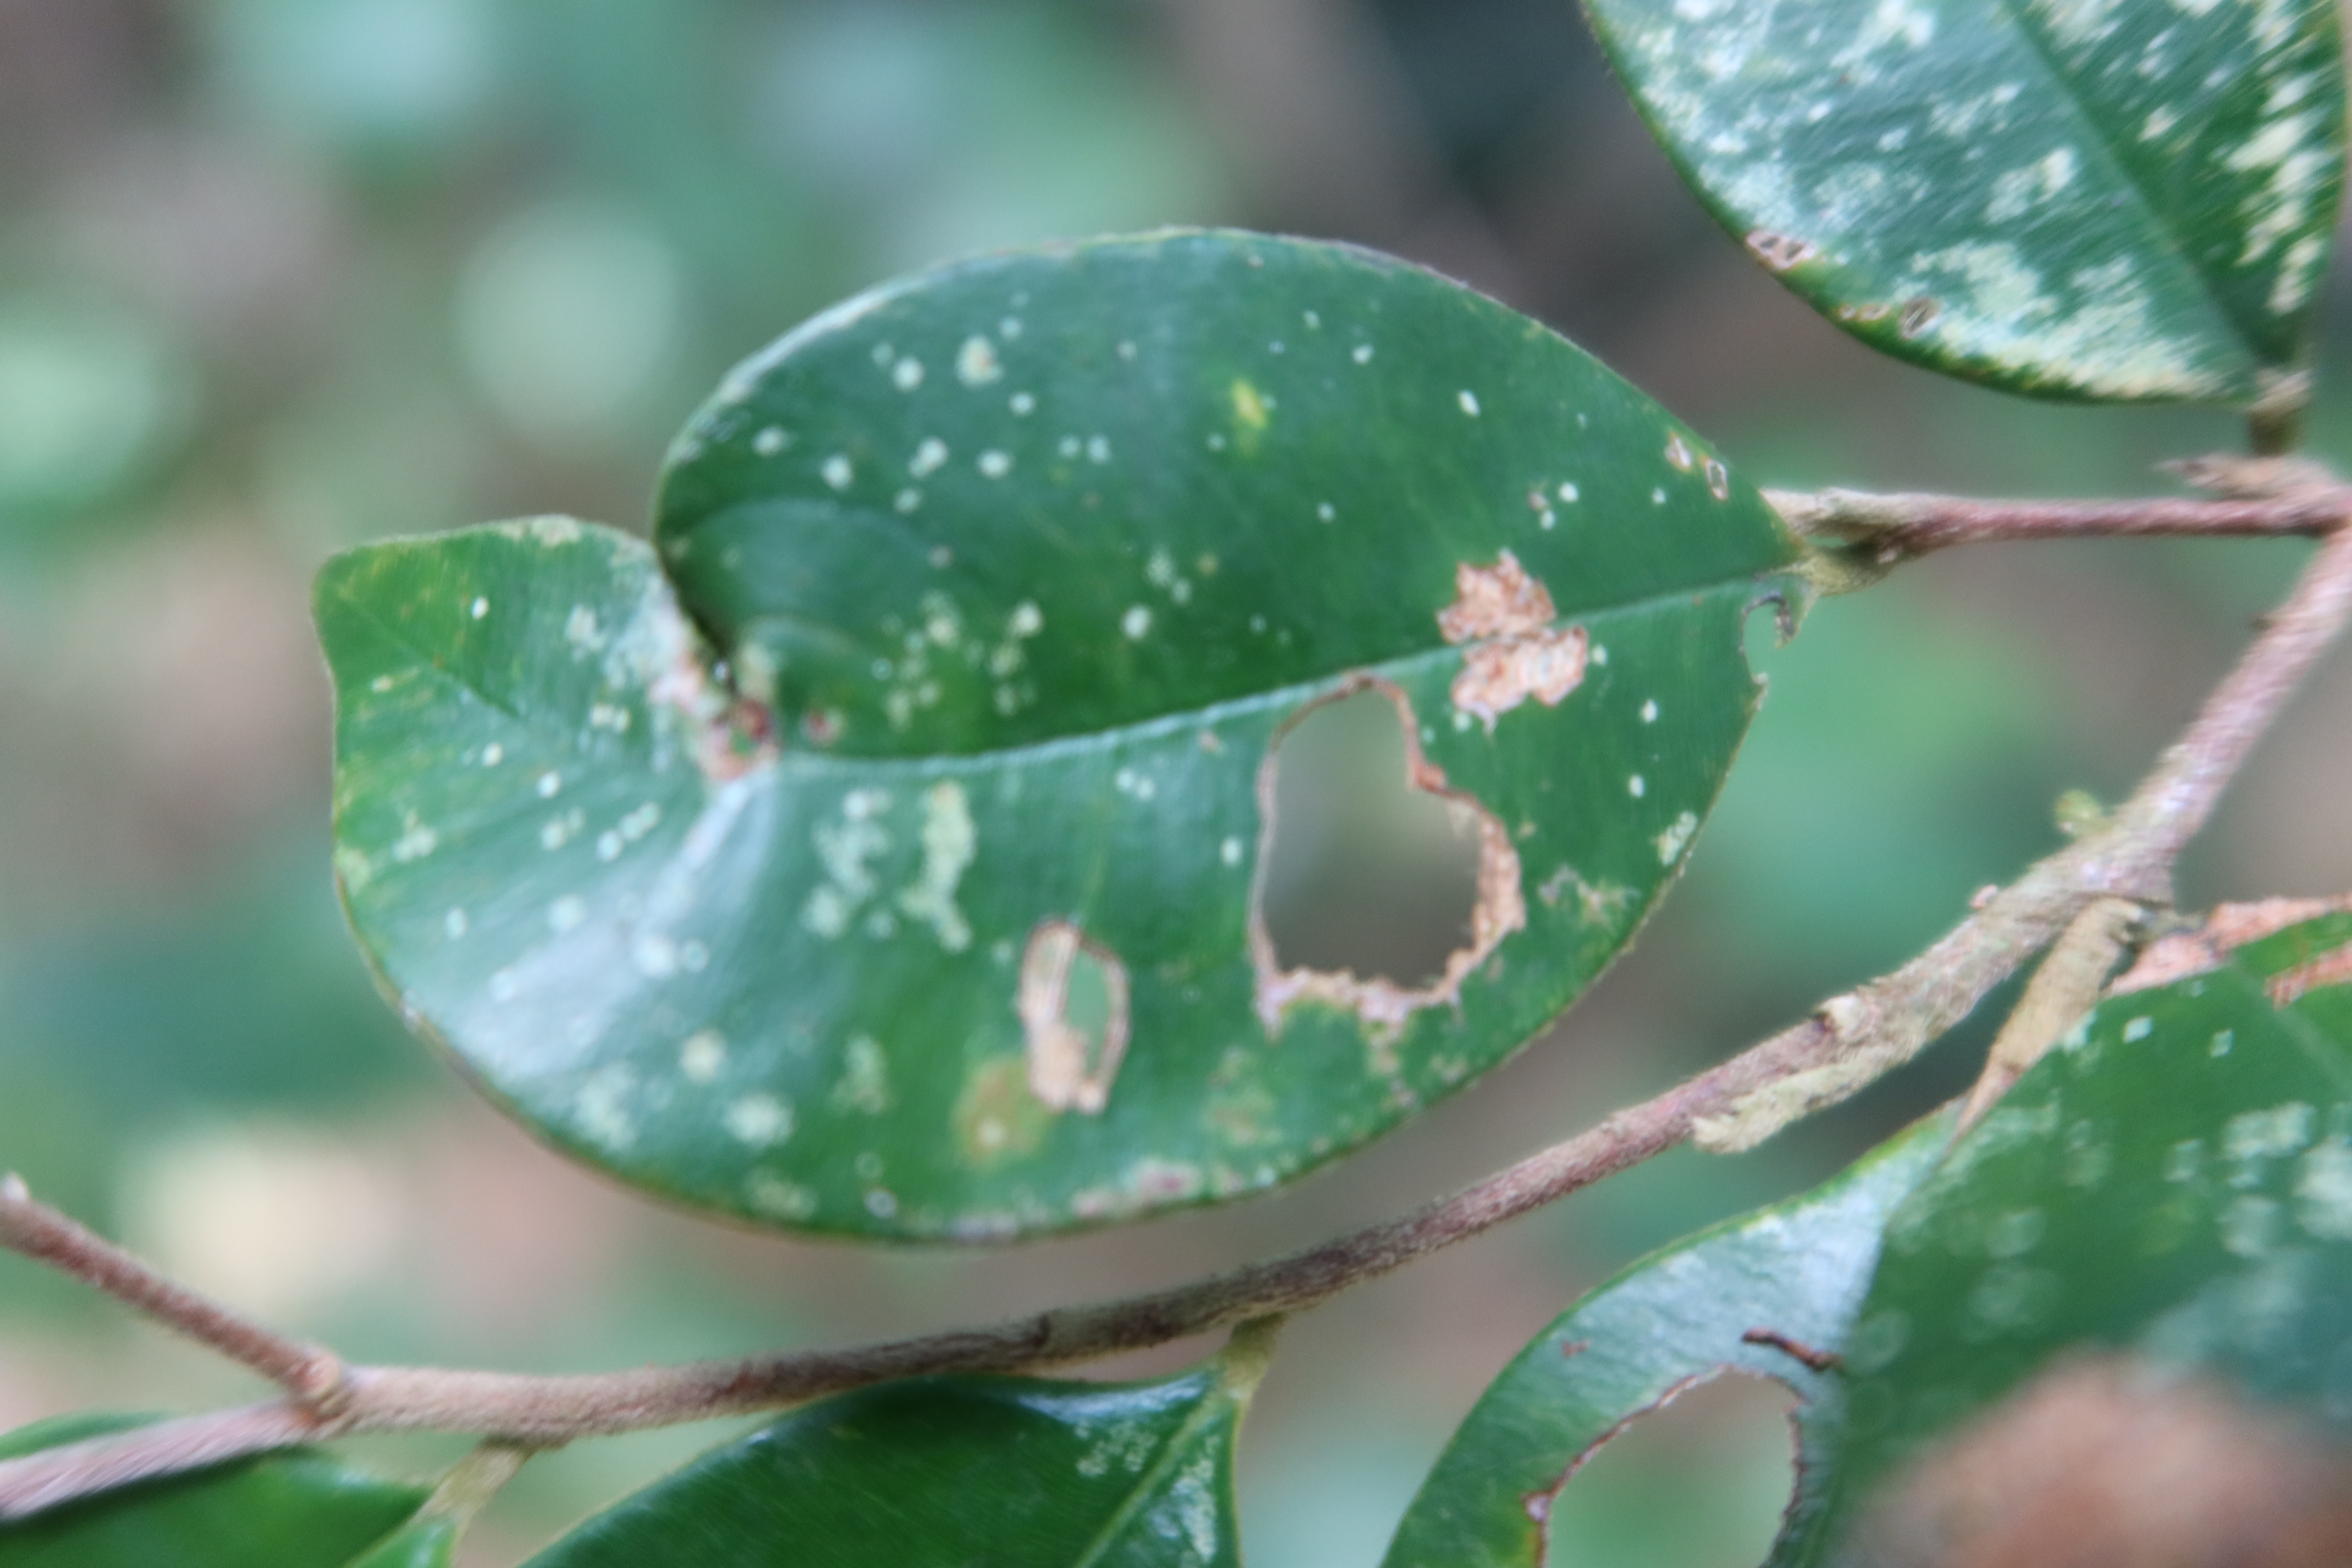
Label: Powdery mildew